Bhaudry Massouanga

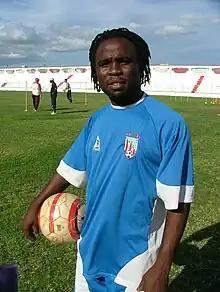
Massouanga in Moghreb Tétouan training in 2006

Bhaudry Gildas Massouanga Moldakoldad (born 8 September 1982) is a footballer from Republic of the Congo who currently plays in Georgia for FC Olimpi Rustavi. He previously spent two years playing in Algeria.